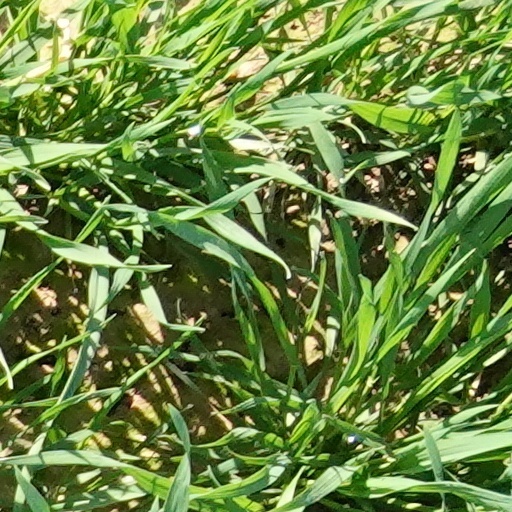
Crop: wheat